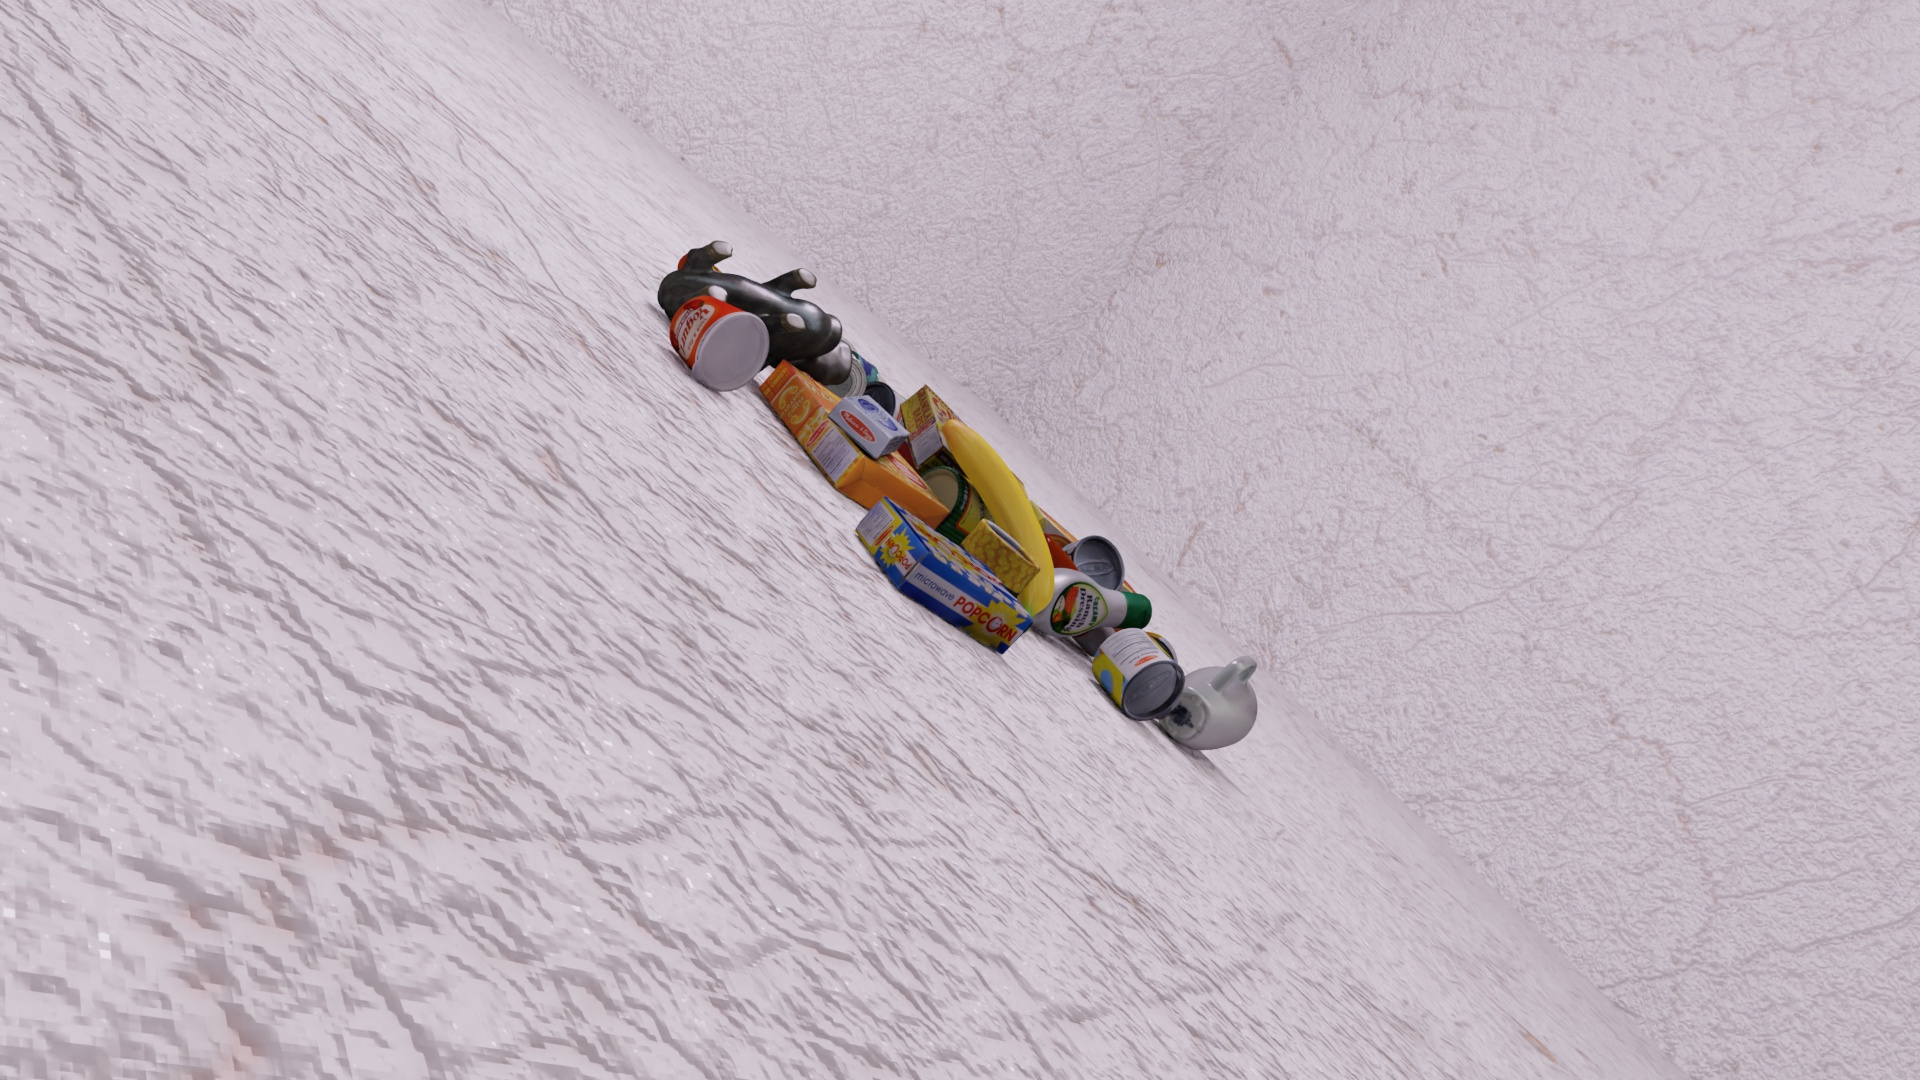
Question:
What are the eight normalized (x, y) image coordinates between 0 and 1 of the cuboid corners for the box of granola bars that showcases its colorful design and natural ingredients? Your answer should be a list of normalized (x, y) image coordinates between 0 and 1 with bottom face first then top face, all counter-clockwise.
Answer: [(0.475, 0.434259), (0.491667, 0.412037), (0.545312, 0.507407), (0.529167, 0.527778), (0.466146, 0.374074), (0.481771, 0.351852), (0.532292, 0.444444), (0.517708, 0.463889)]